Monaco Grand Prix: Racing Simulation 2

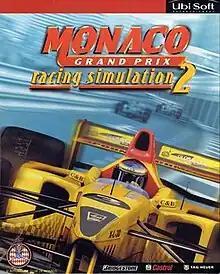
European Windows cover art

Monaco Grand Prix: Racing Simulation 2, also known simply as Monaco Grand Prix or Racing Simulation: Monaco Grand Prix, is a Formula One racing game developed and published by Ubisoft for Windows, Nintendo 64, PlayStation, and Dreamcast. It was released between 1998 and 1999. A sequel, "Racing Simulation 3", was released in 2002.